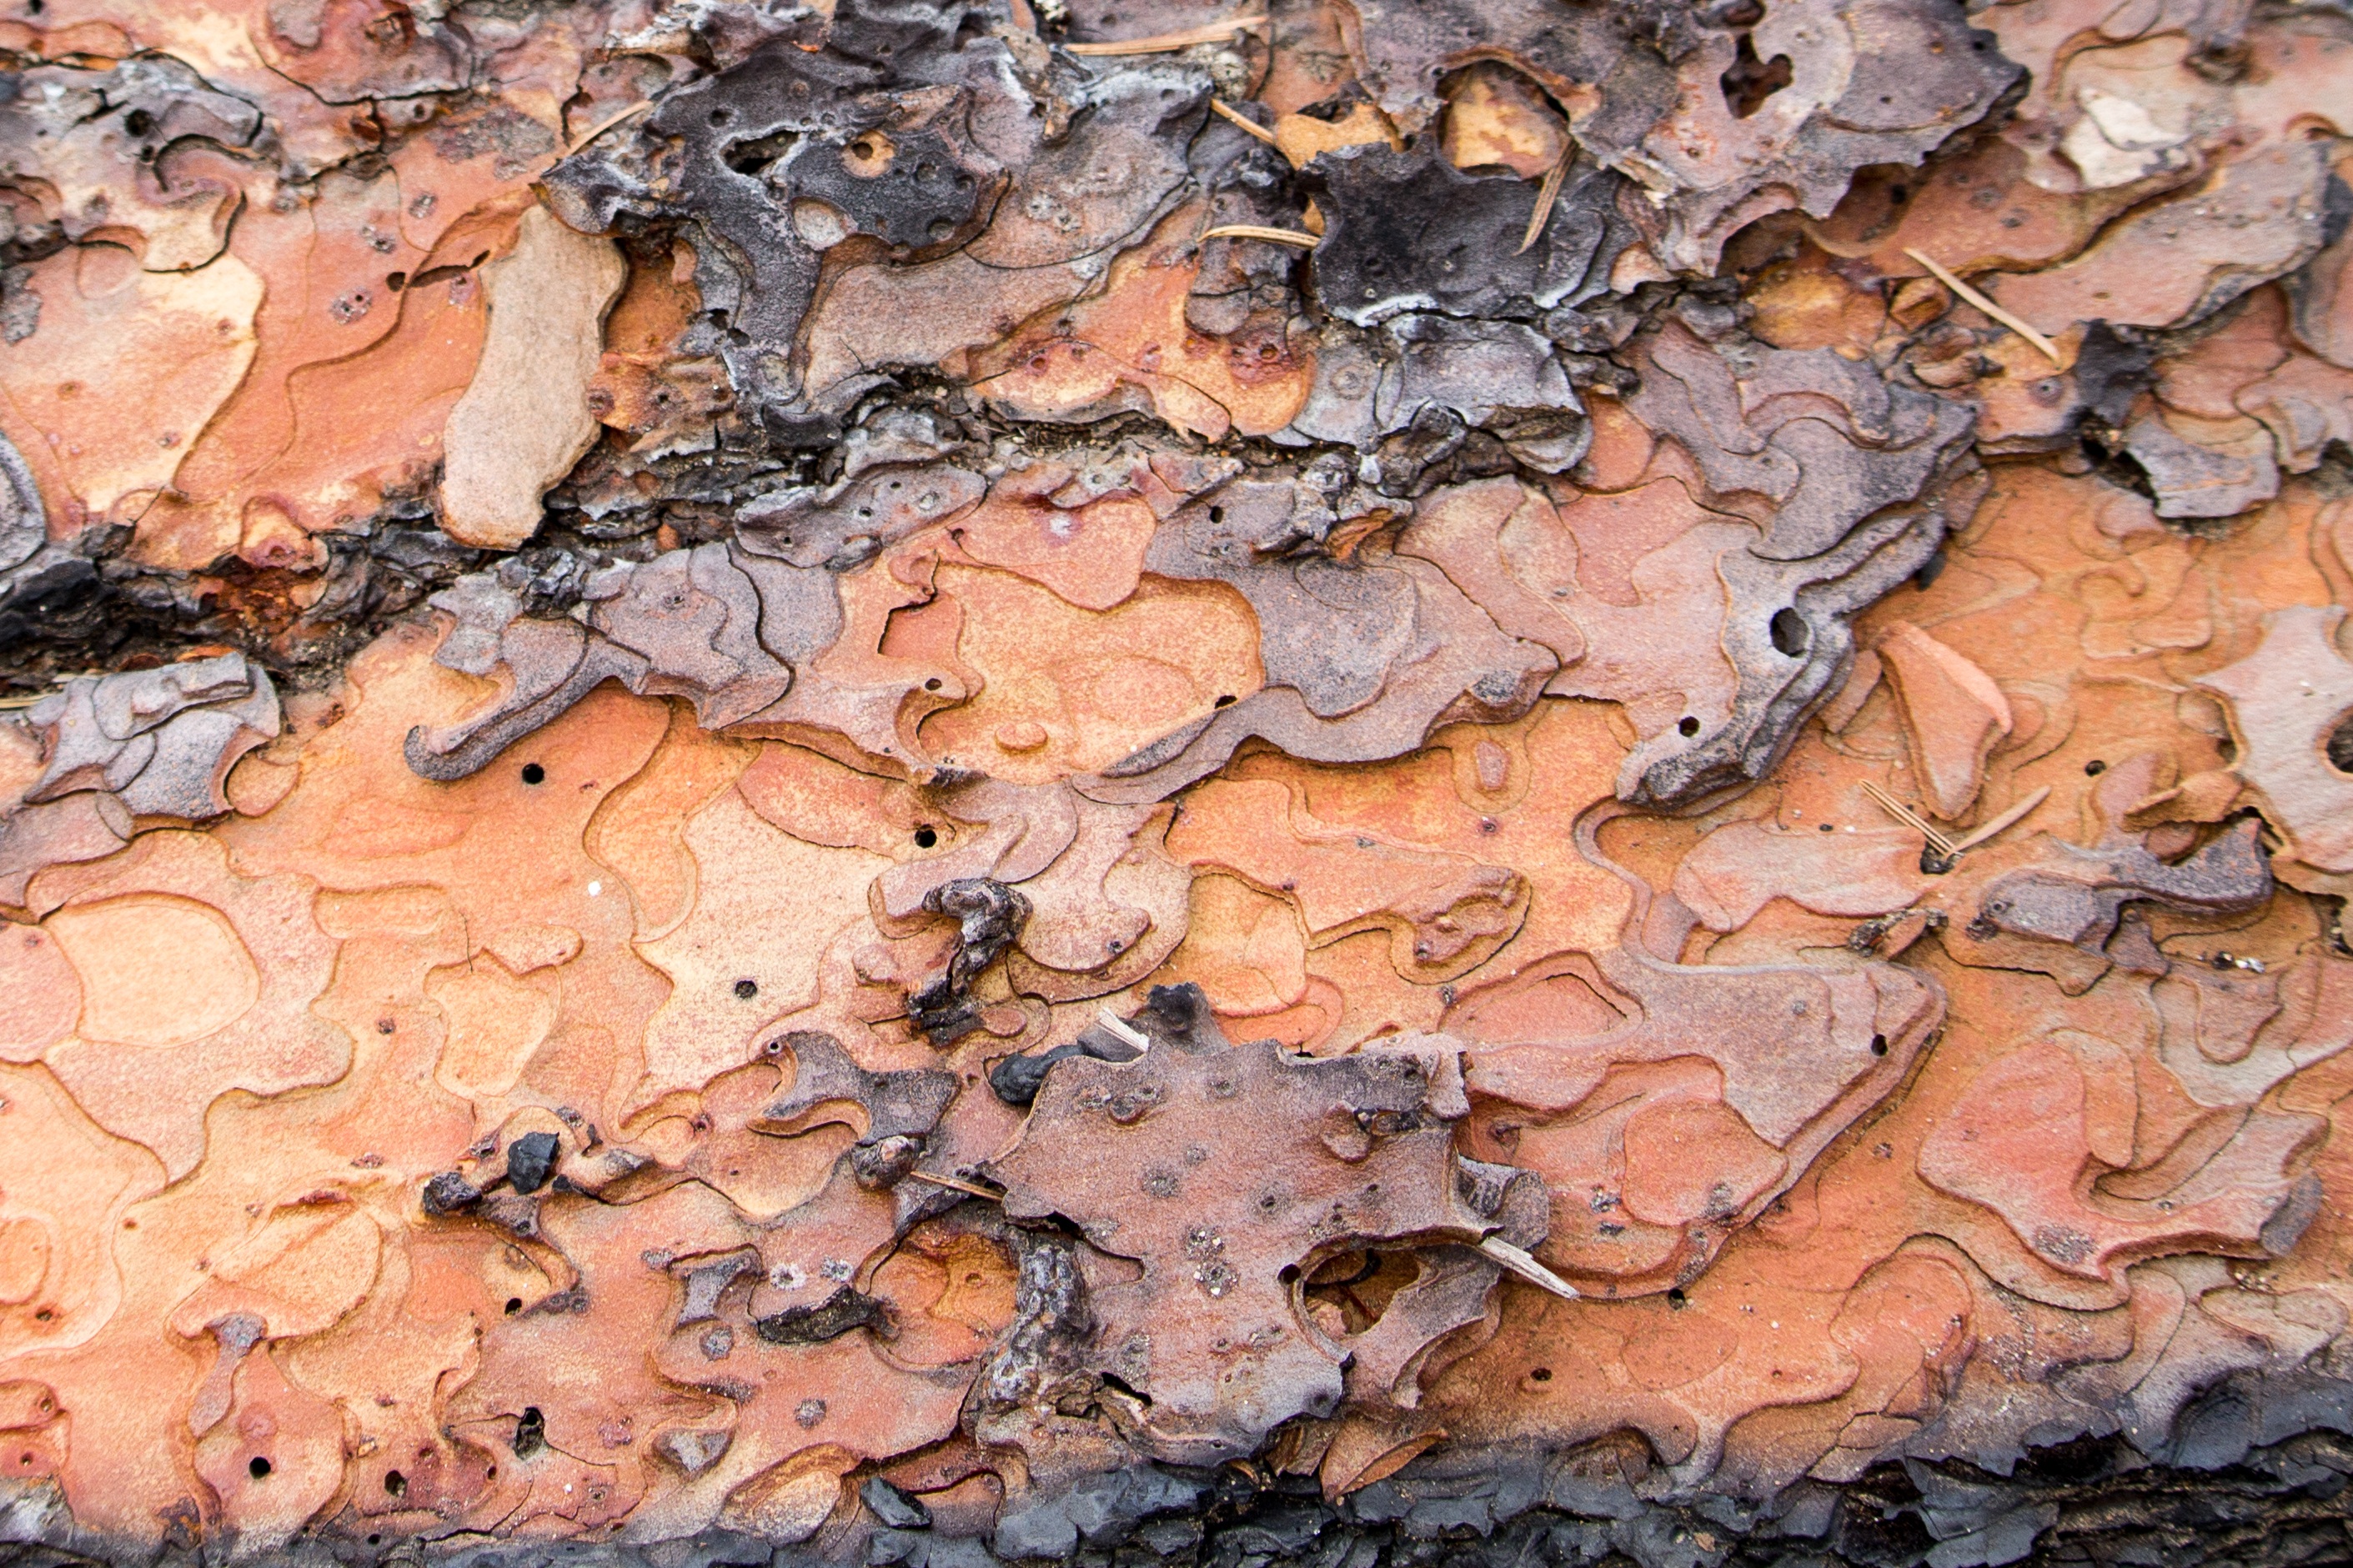
landscape, tree, nature, forest, rock, wilderness, branch, mountain, wood, texture, leaf, hill, trunk, bark, dry, environment, orange, natural, autumn, fire, soil, contrast, firewood, black, dead, lumber, material, cut, burn, fallen tree, geology, branches, disaster, fallen, destruction, jigsaw, coal, tree bark, devastation, lifeless, puzzle shapes, woody plant